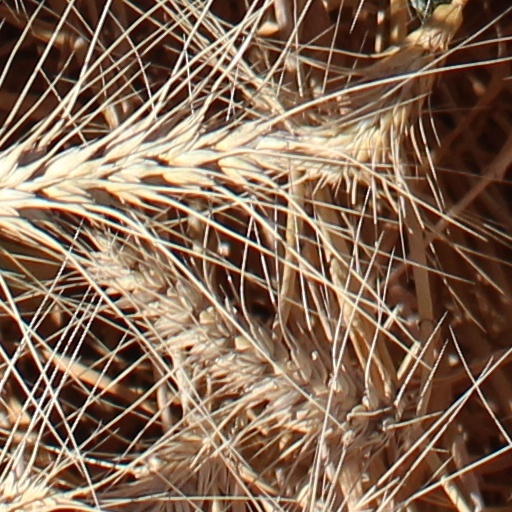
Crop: wheat